Answer in natural language. Considering the relative positions, is gray rectangle sofa to the left or right of block colour dresser? Choose between the following options: left or right
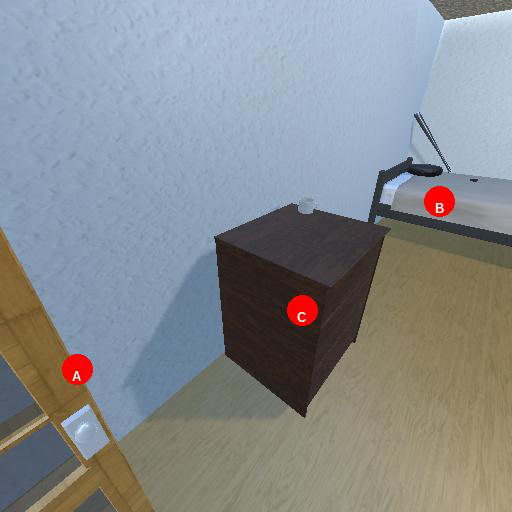
<answer>right</answer>